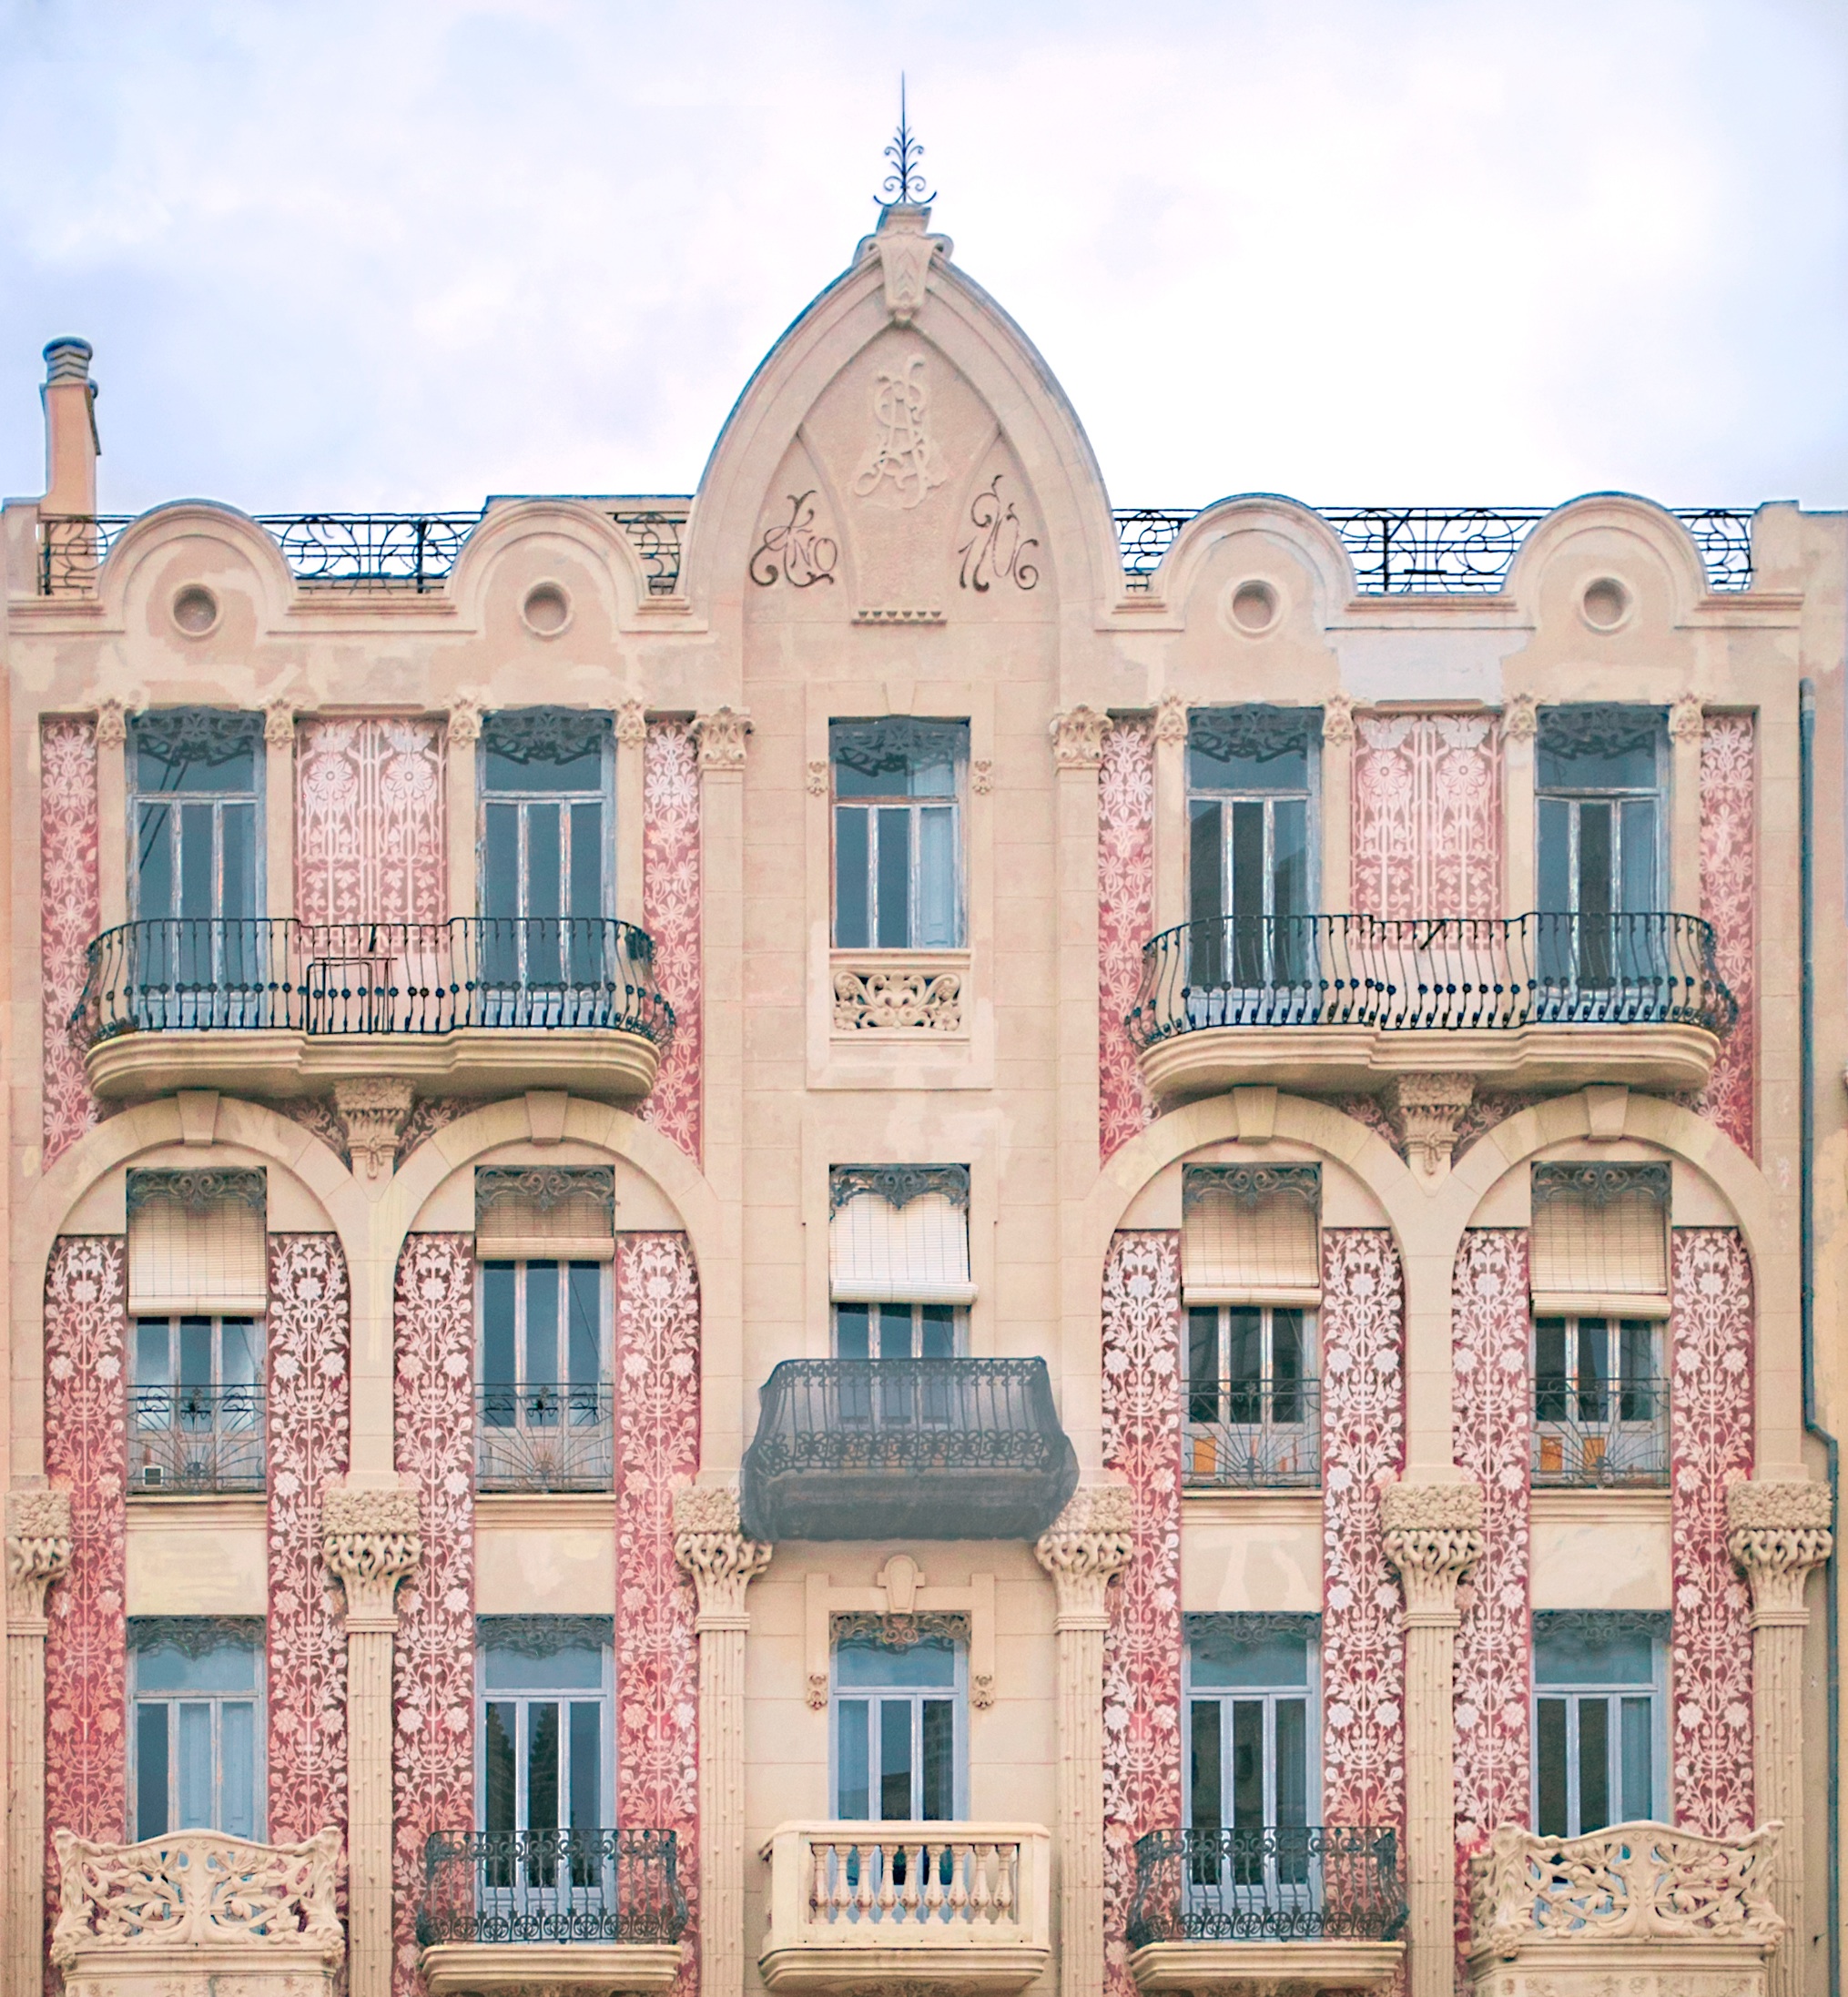
architecture, mansion, window, building, palace, arch, facade, estate